Folie Saint James

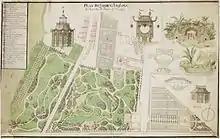
1788 map of the north part of the garden

Saint James was ruined by the financial crisis of 1780, and in 1787 all his belongings, including the Folie, were seized and sold. The garden was partially destroyed in 1895.